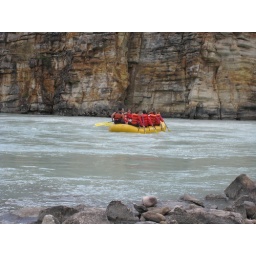
Pictures from the Athabasca Falls. Stupid people going white water rafting in glacier fed water